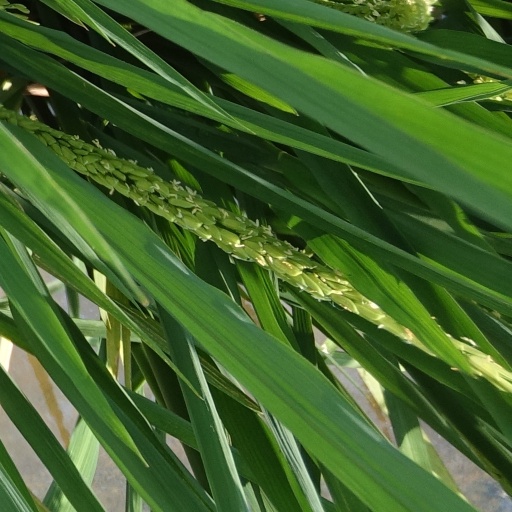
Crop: rice